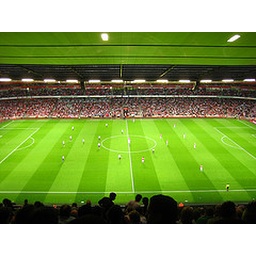
best seat in the house